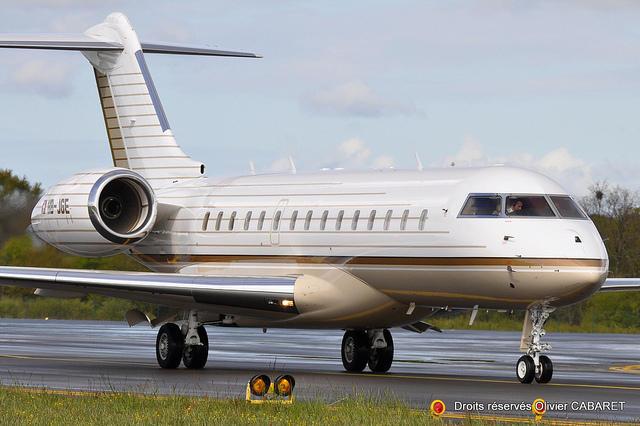
user: Given an image and a question. Answer the question in a short answer. Question: What is a person called who operates this vehicle? Short Answer:
assistant: pilot